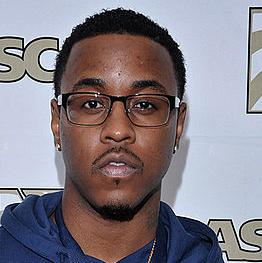
Age: 27